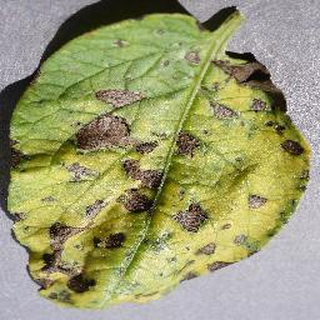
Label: potato_early_blight